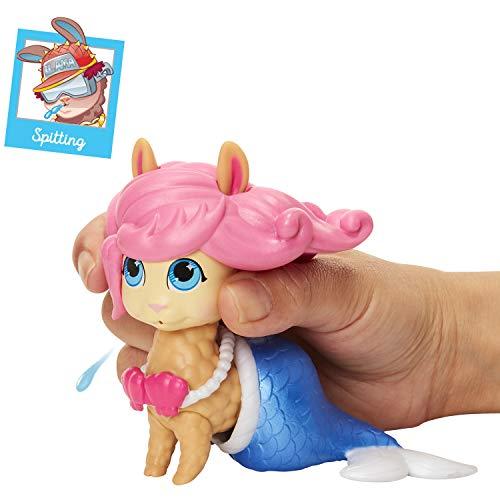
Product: Who's Your Llama Surprise Figures! Series #2 – 12 Different Collectible Figures Available! Includes 2 Mystery Pack for A Total of 2 Toy Llama Figurines [Amazon Exclusive 2 Pack]
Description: Each mystery pack comes with a different Llama figure, each individually blind packed 2 mystery packs are included.
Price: $12.99
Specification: ProductDimensions:3x2.5x4inches|ItemWeight:8.5ounces|ShippingWeight:8.5ounces(Viewshippingratesandpolicies)|ASIN:B07SMBSMGG|Itemmodelnumber:B07SMBSMGG|Manufacturerrecommendedage:4-7years